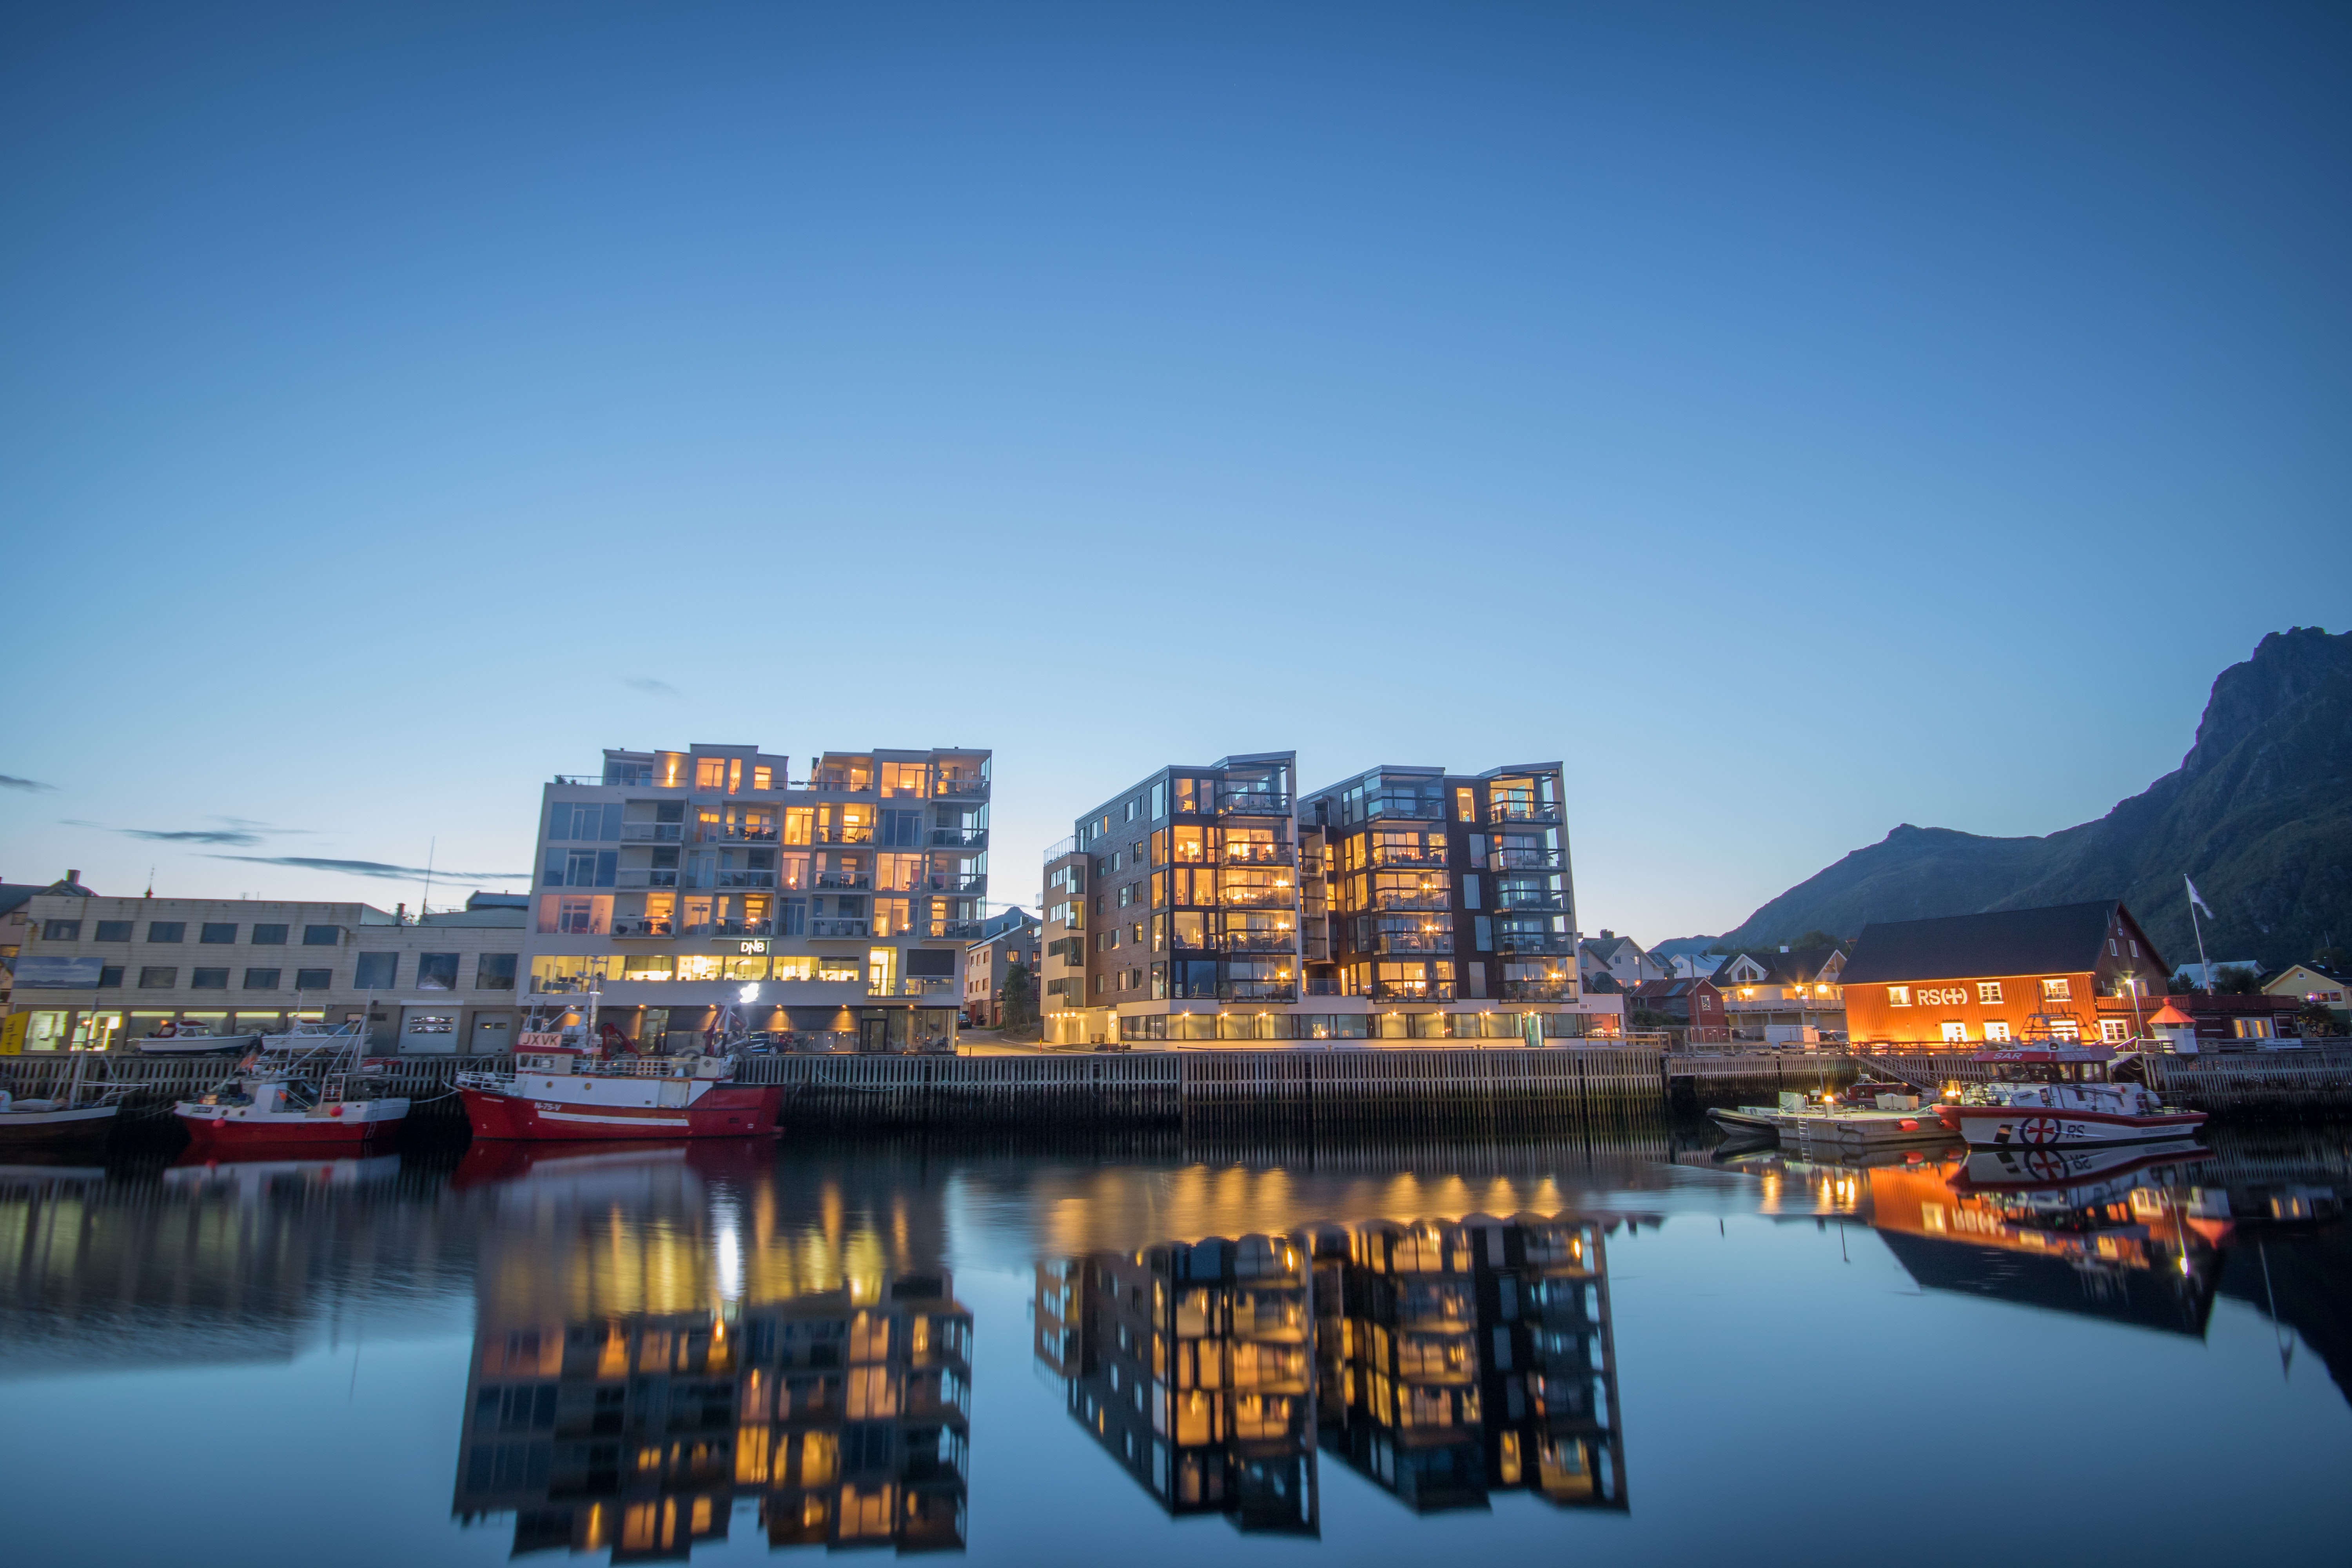
sky, reflection, water, blue, waterway, city, town, architecture, harbor, morning, human settlement, evening, night, cloud, river, dusk, mountain, marina, urban area, metropolitan area, sea, cityscape, lake, horizon, calm, tourism, landscape, bay, port, house, coast, building, metropolis, ocean, dock, dawn, vehicle, channel